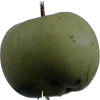
Label: Apple 12